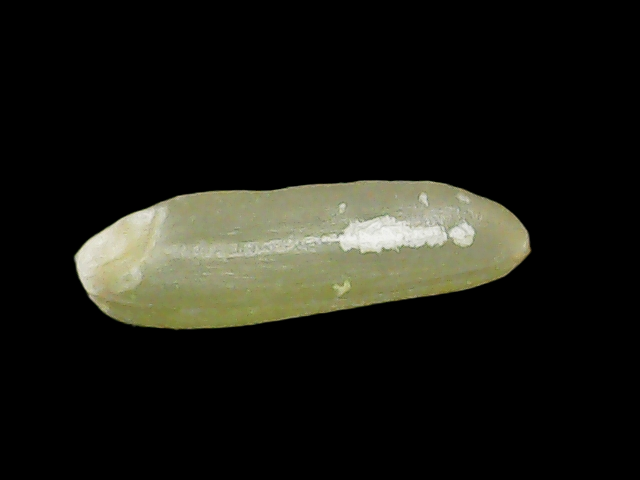
Rice variety: Binadhan7